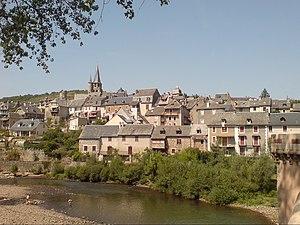
Vue sur Saint-Côme-d'Olt depuis l'extrémité du pont.
Saint-Côme-d'Olt est une commune française, située dans le département de l'Aveyron, en région Occitanie.
Cet article recense les localités qui adhèrent à l'association Les Plus Beaux Villages de France.